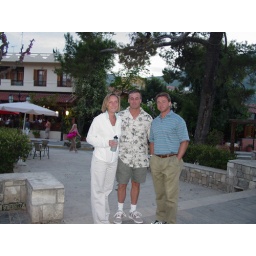
The scientists - out for a night on the town! Notice Mel's sport bottle - there's no water in there!